Allmannberget

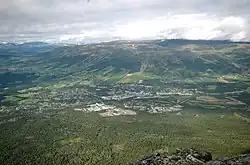
Oppdal seen from the summit.

The easiest hiking route is from the east-north-east. Drive on the gravel toll road from the E6 highway partially up the Olmdalen Valley, then walk approximately to the summit. There is a communication tower on the top of the mountain.